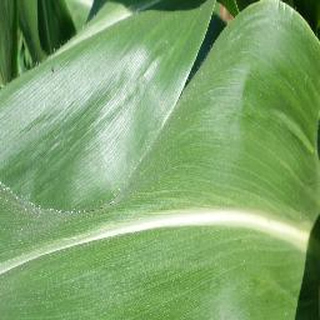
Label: healthy_corn